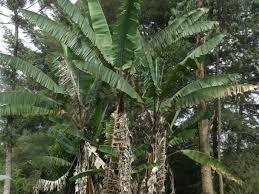
Miti kadhaa ya migomba yenye majani marefu na mapana ya kijani kibichi,baadhi ya majani yanaonekana yamekauka na kuanza kudondoka.Nyuma ya migomba kuna miti mingine mirefu ikionyesha mazingira ya misitu au eneo la kilimo.